MV John J. Boland

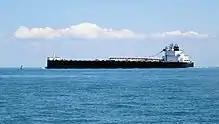
"John J. Boland" in Lake St. Clair heading into the St. Clair River

MV "John J. Boland" is a diesel-powered lake freighter owned and operated by the Buffalo-based American Steamship Company (ASC), a subsidiary of Rand Logistics. This vessel was built in 1973 at Bay Shipbuilding Company, Sturgeon Bay, Wisconsin. Initially named "Charles E. Wilson", the vessel was renamed to its current name in 2000.